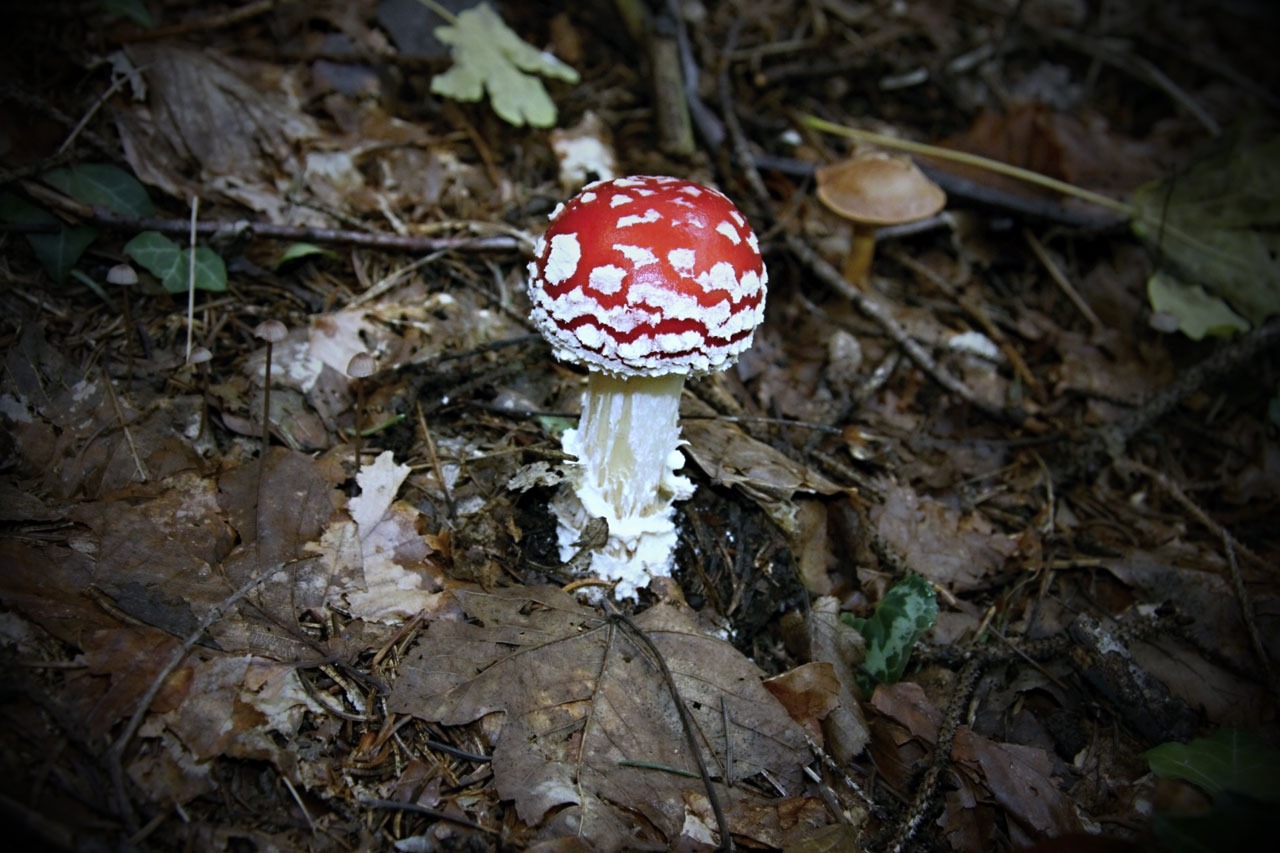
nature, forest, leaf, flower, red, small, autumn, mushroom, toadstool, flora, fauna, fungus, spotted, toxic, amanita, woodland, agaric, poisonous, edible mushroom, medicinal mushroom, agaricaceae, penny bun